Pallonji Mistry

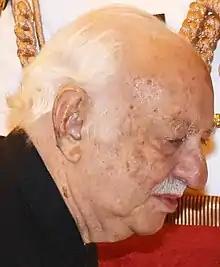
Mistry in 2016

Pallonji Shapoorji Mistry (1 June 1929 – 28 June 2022) was an Irish billionaire businessman of Indian descent. He was chairman of the Shapoorji Pallonji Group and a major shareholder of India's largest private conglomerate, Tata Group.